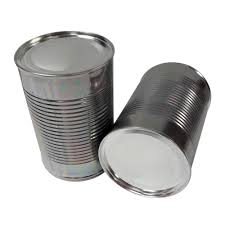
Label: metal